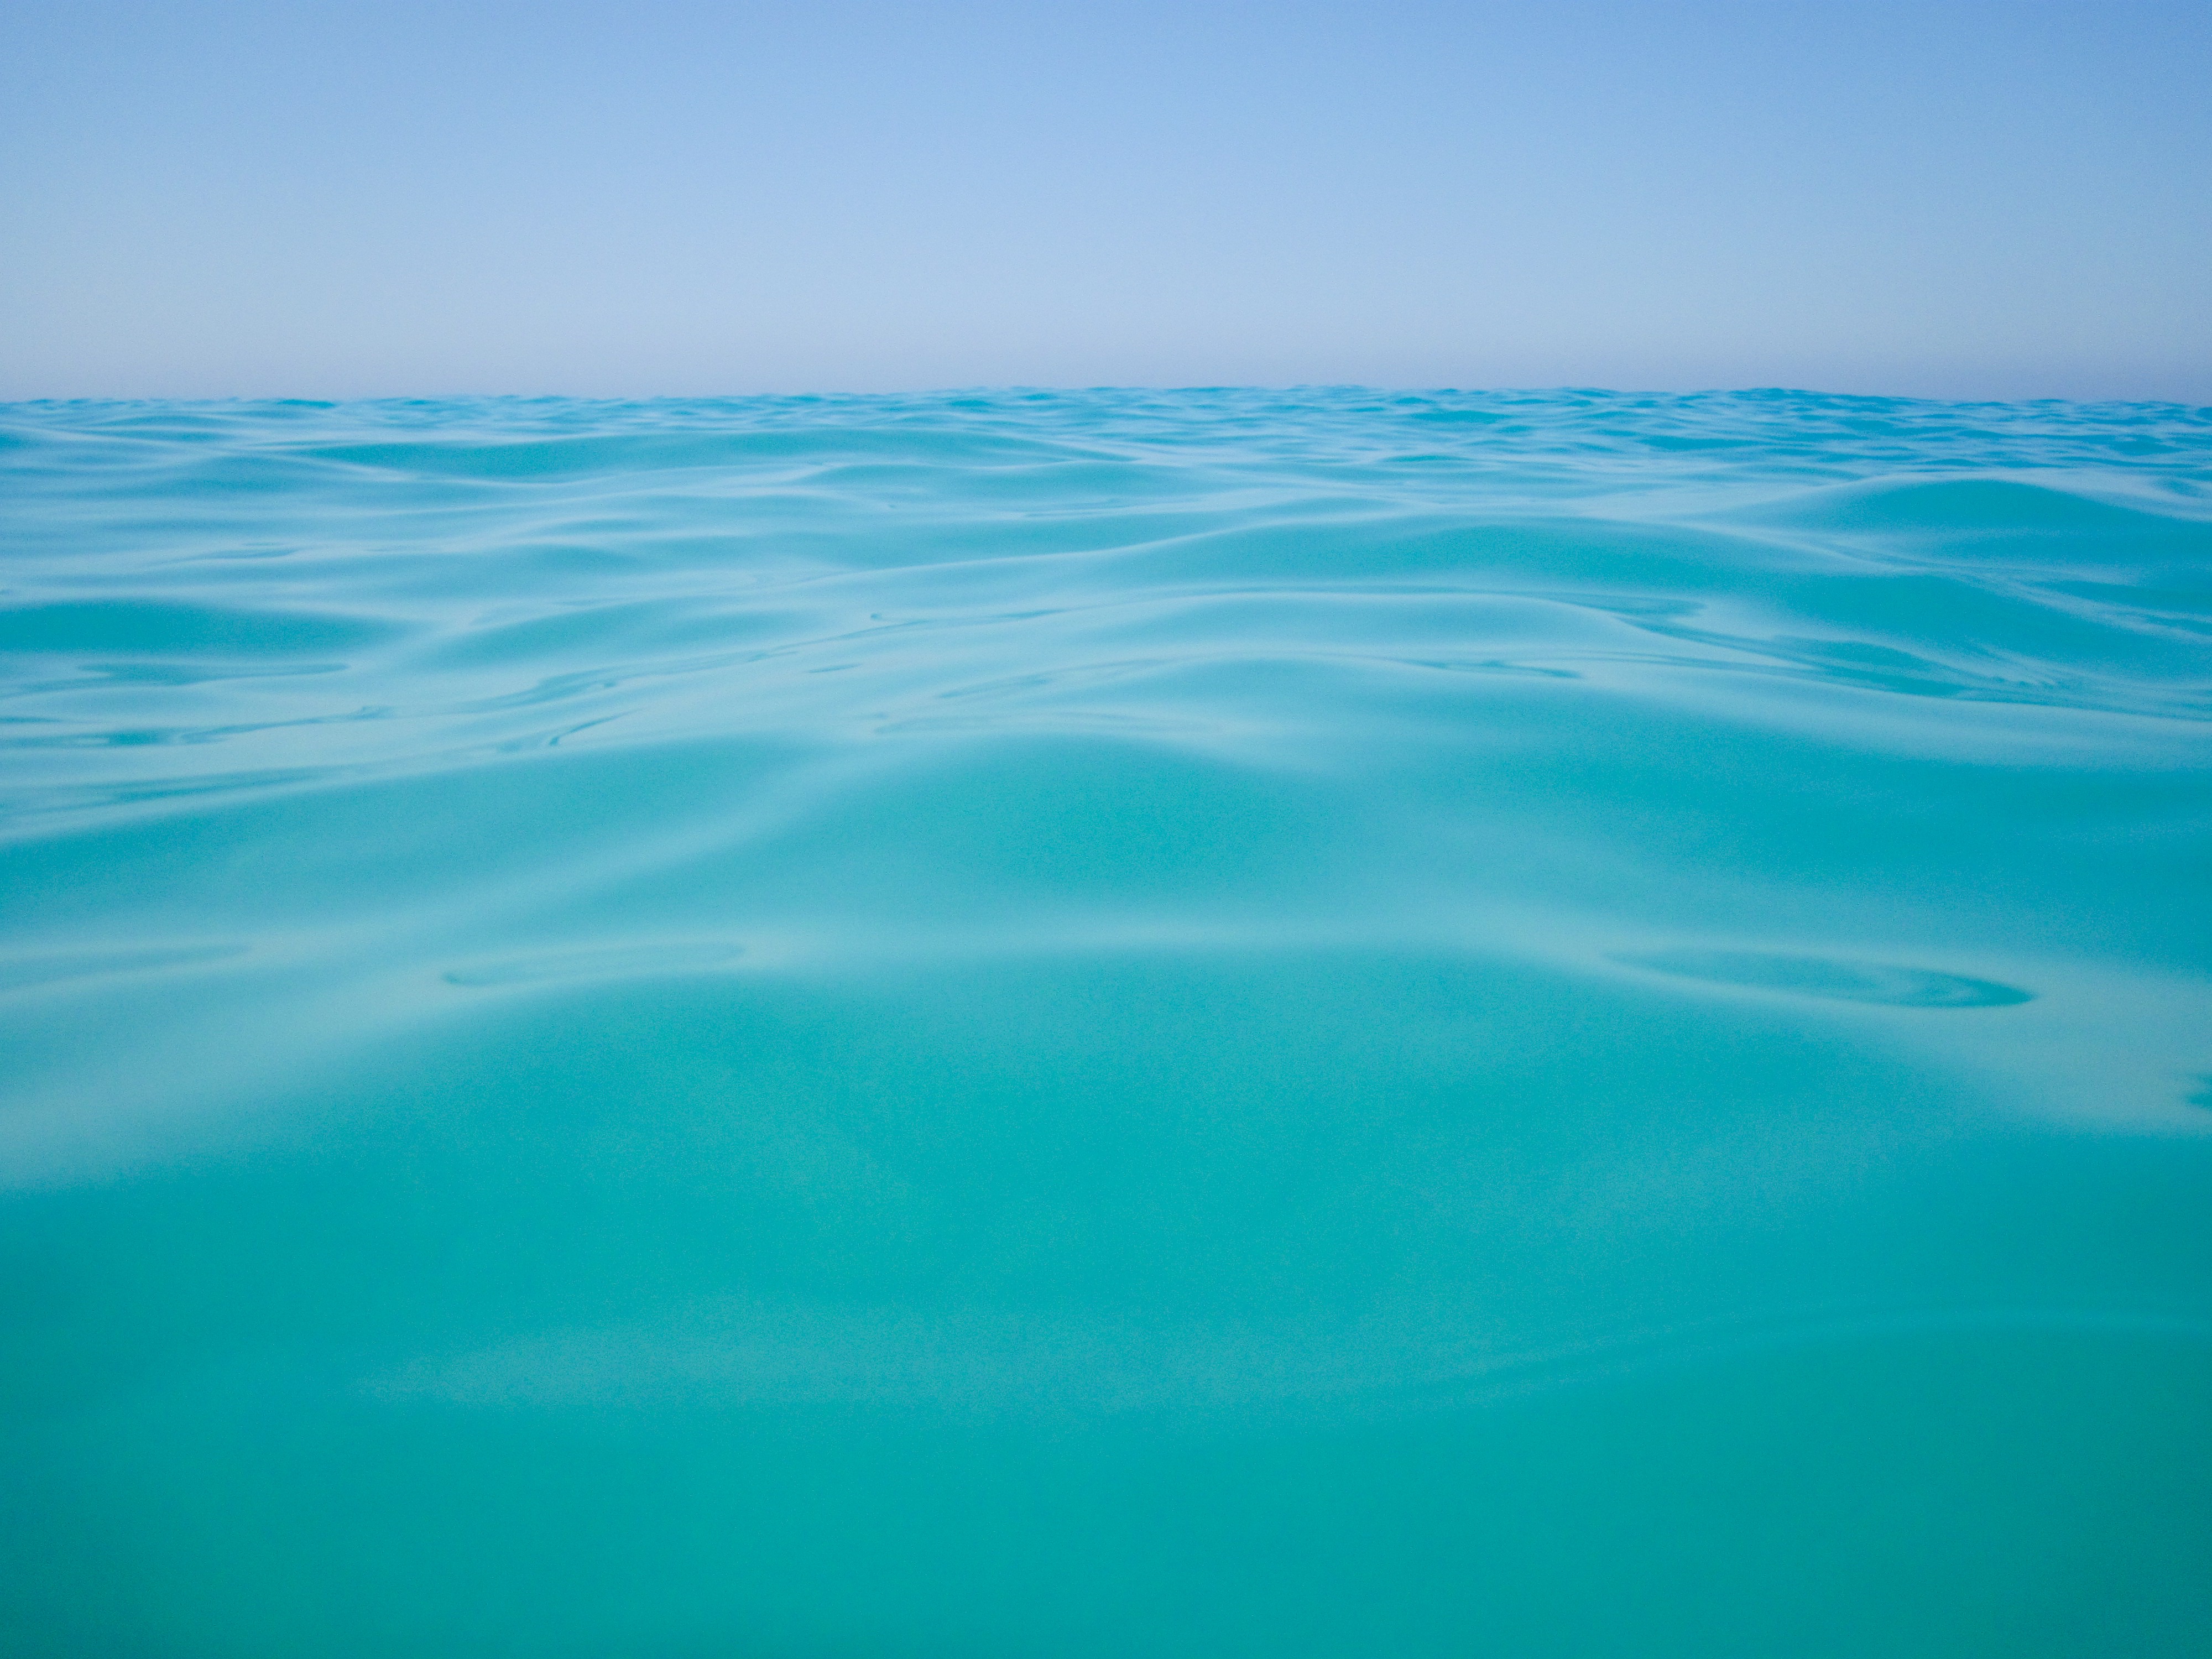
sea, coast, water, nature, ocean, horizon, liquid, abstract, texture, wave, wet, ripple, clear, pattern, color, fresh, blue, body of water, surface, background, aqua, deep, detail, arctic ocean, wind wave